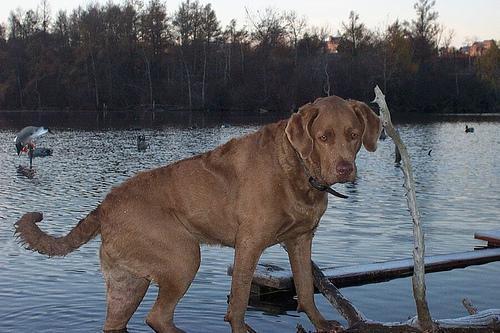
Chesapeake_Bay_retriever